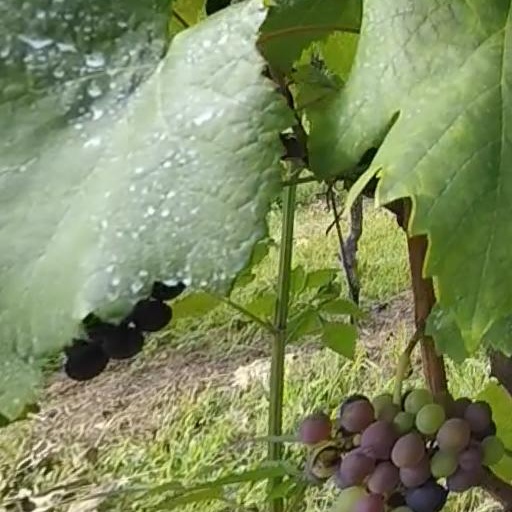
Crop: grape